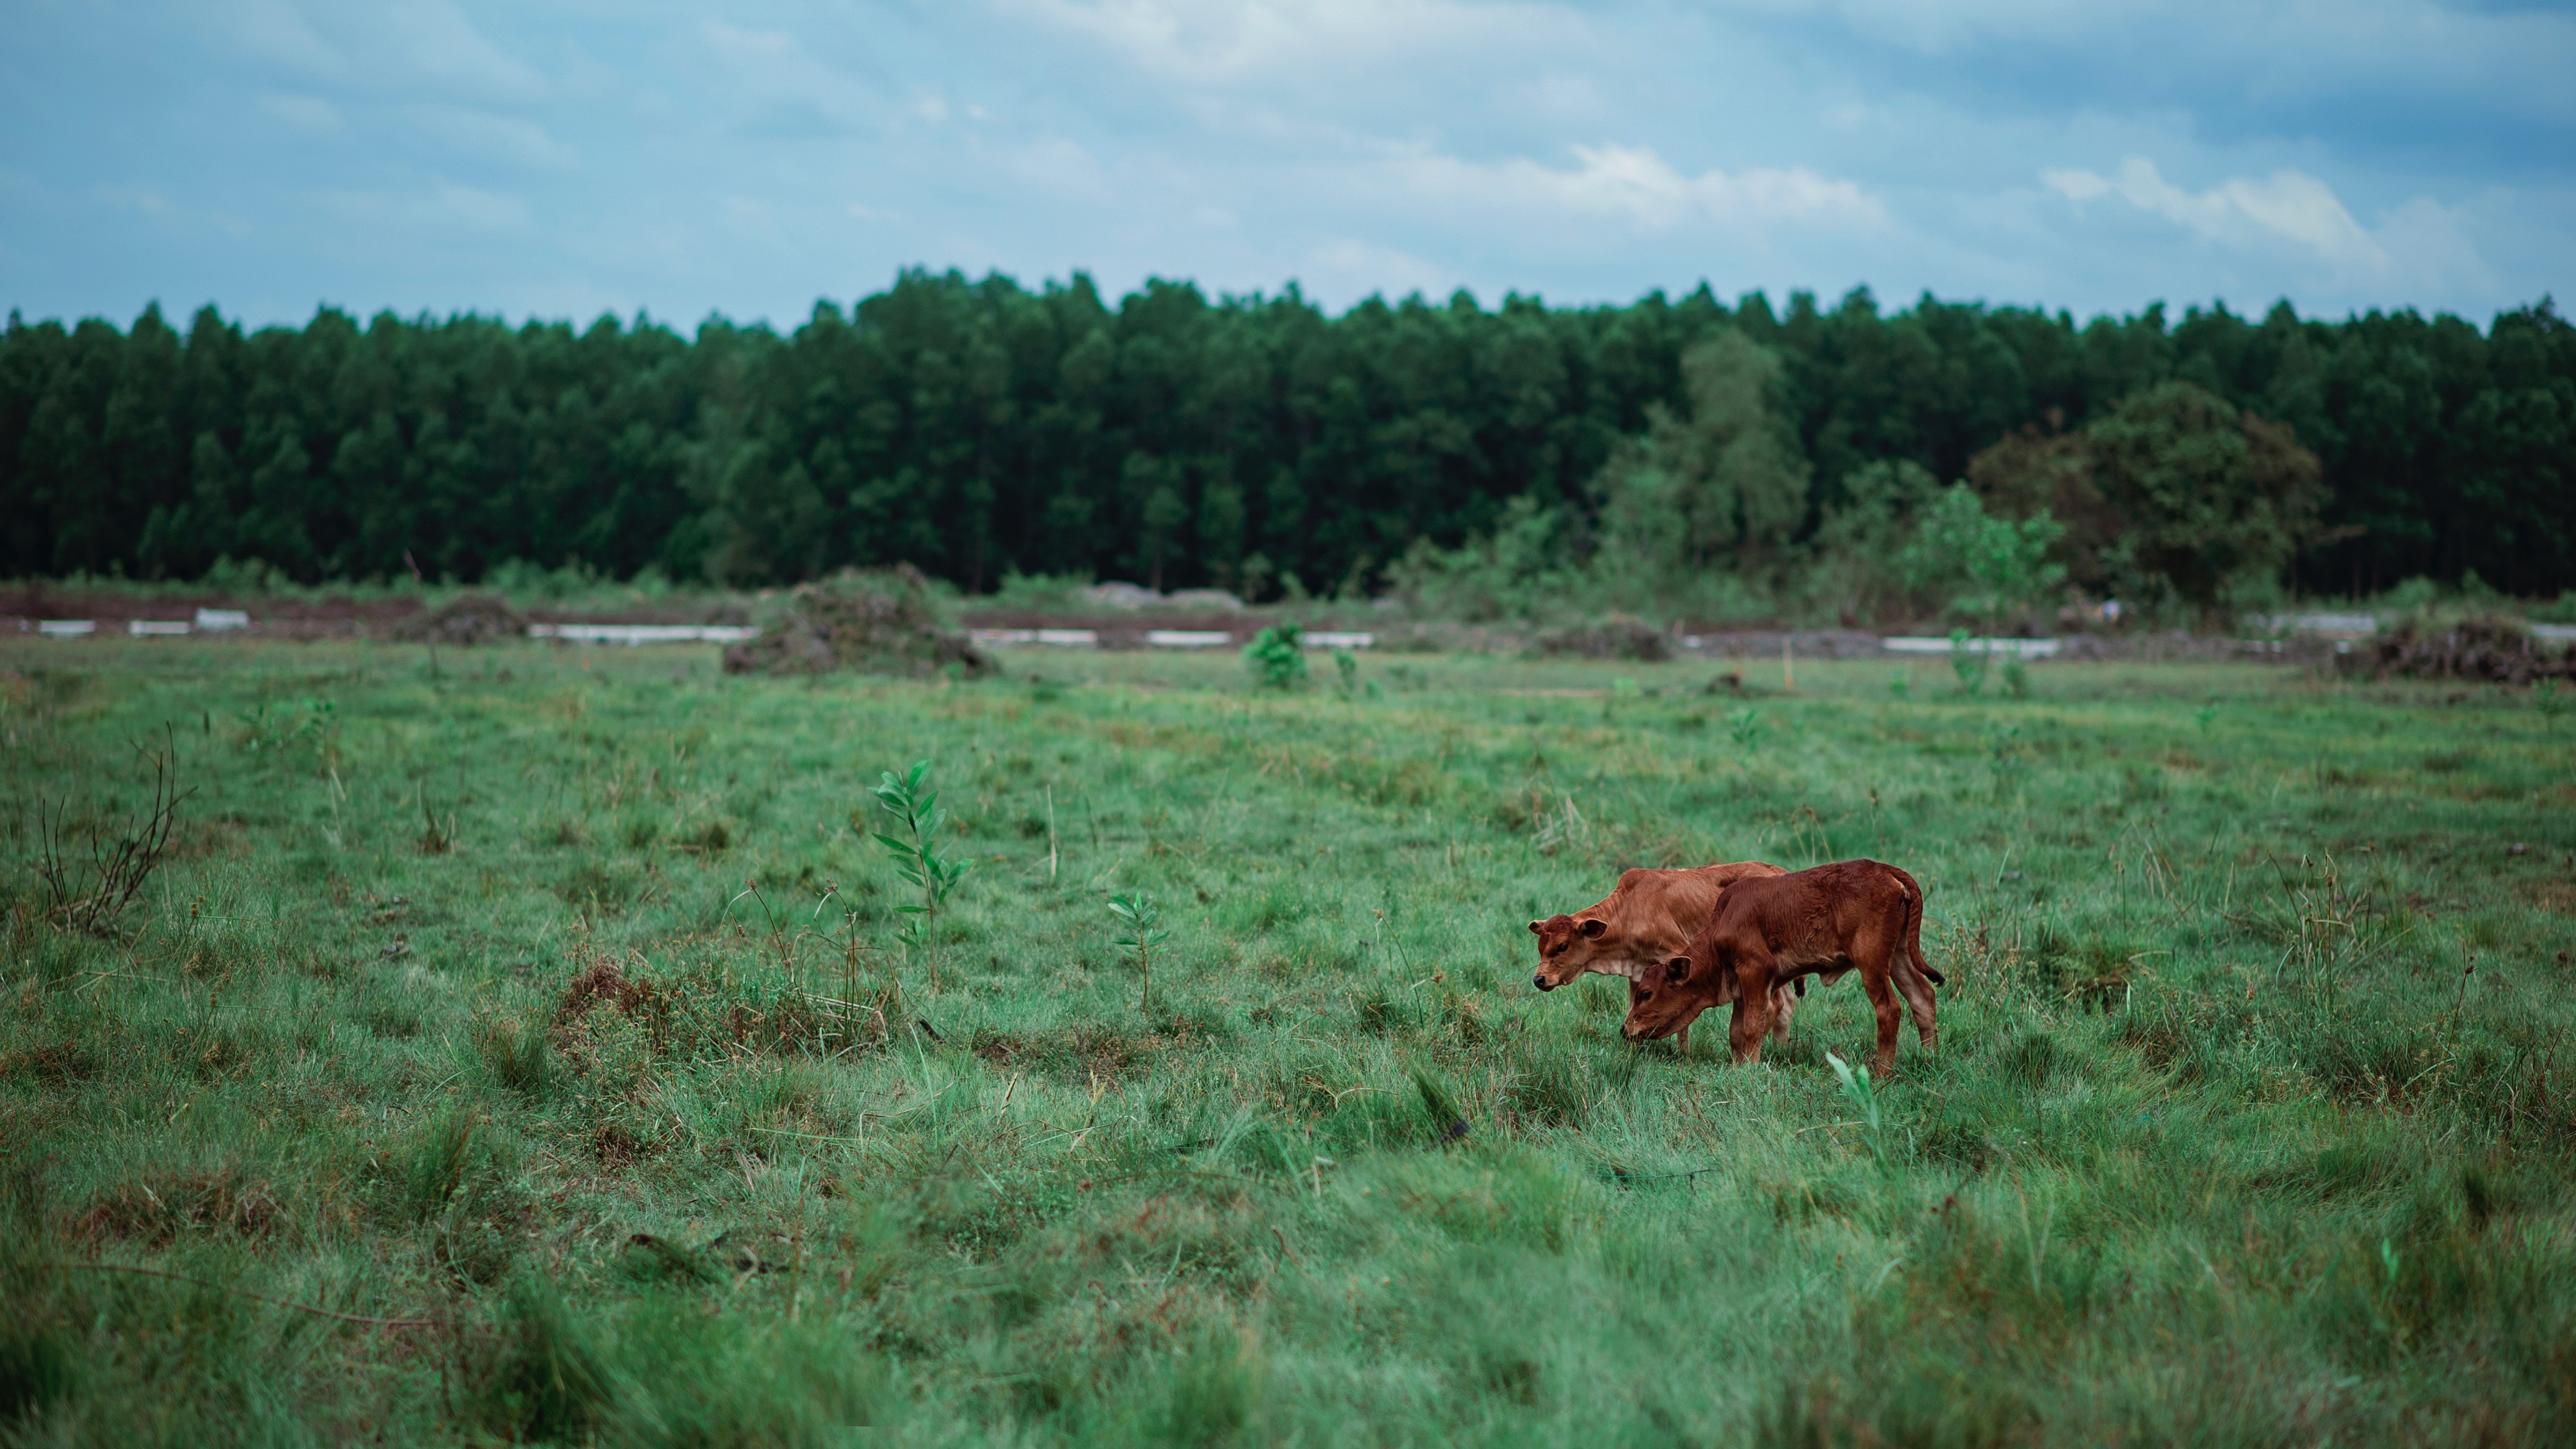
pasture, grassland, grazing, bovine, field, natural environment, grass, meadow, natural landscape, farm, prairie, rural area, wildlife, ecoregion, terrestrial animal, plain, grass family, landscape, safari, adaptation, land lot, fodder, livestock, dairy cow, savanna, plant, steppe, ranch, agriculture, cow goat family